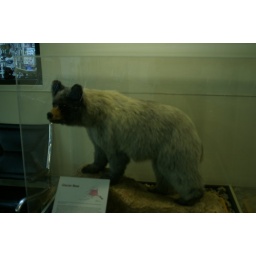
At the Juneau Airport. They're a very rare color variation of the black bear that occurs in the snowy areas.